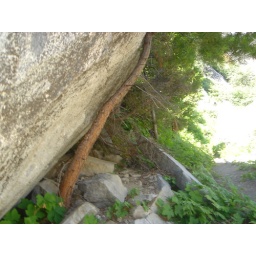
tree growing from under a rock on the trail